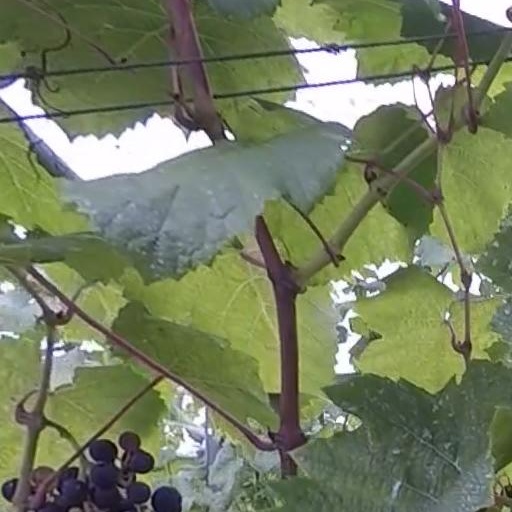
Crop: grape